Karabiner 98k

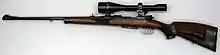
Mauser Karabiner 98k based hunting rifle

East German refurbished Karabiner 98ks featured Russian-style thicker blue finish, a 'sunburst' proof mark and sometimes had the factory designation '1001' applied, which was the factory where the refurbishment was carried out. Numbers were re-stamped to match the receiver and old numbers barred out. Numbers of East German and Czech refurbished Karabiner 98ks were exported to the West in the late 1980s and early 1990s and are now in the hands of collectors. Russian Capture Karabiner 98ks were exported to the West in large numbers in the early and mid-2000s.